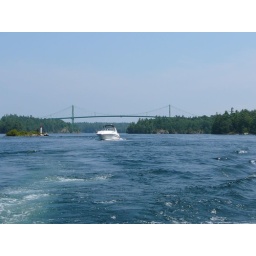
bridge over st lawrence river